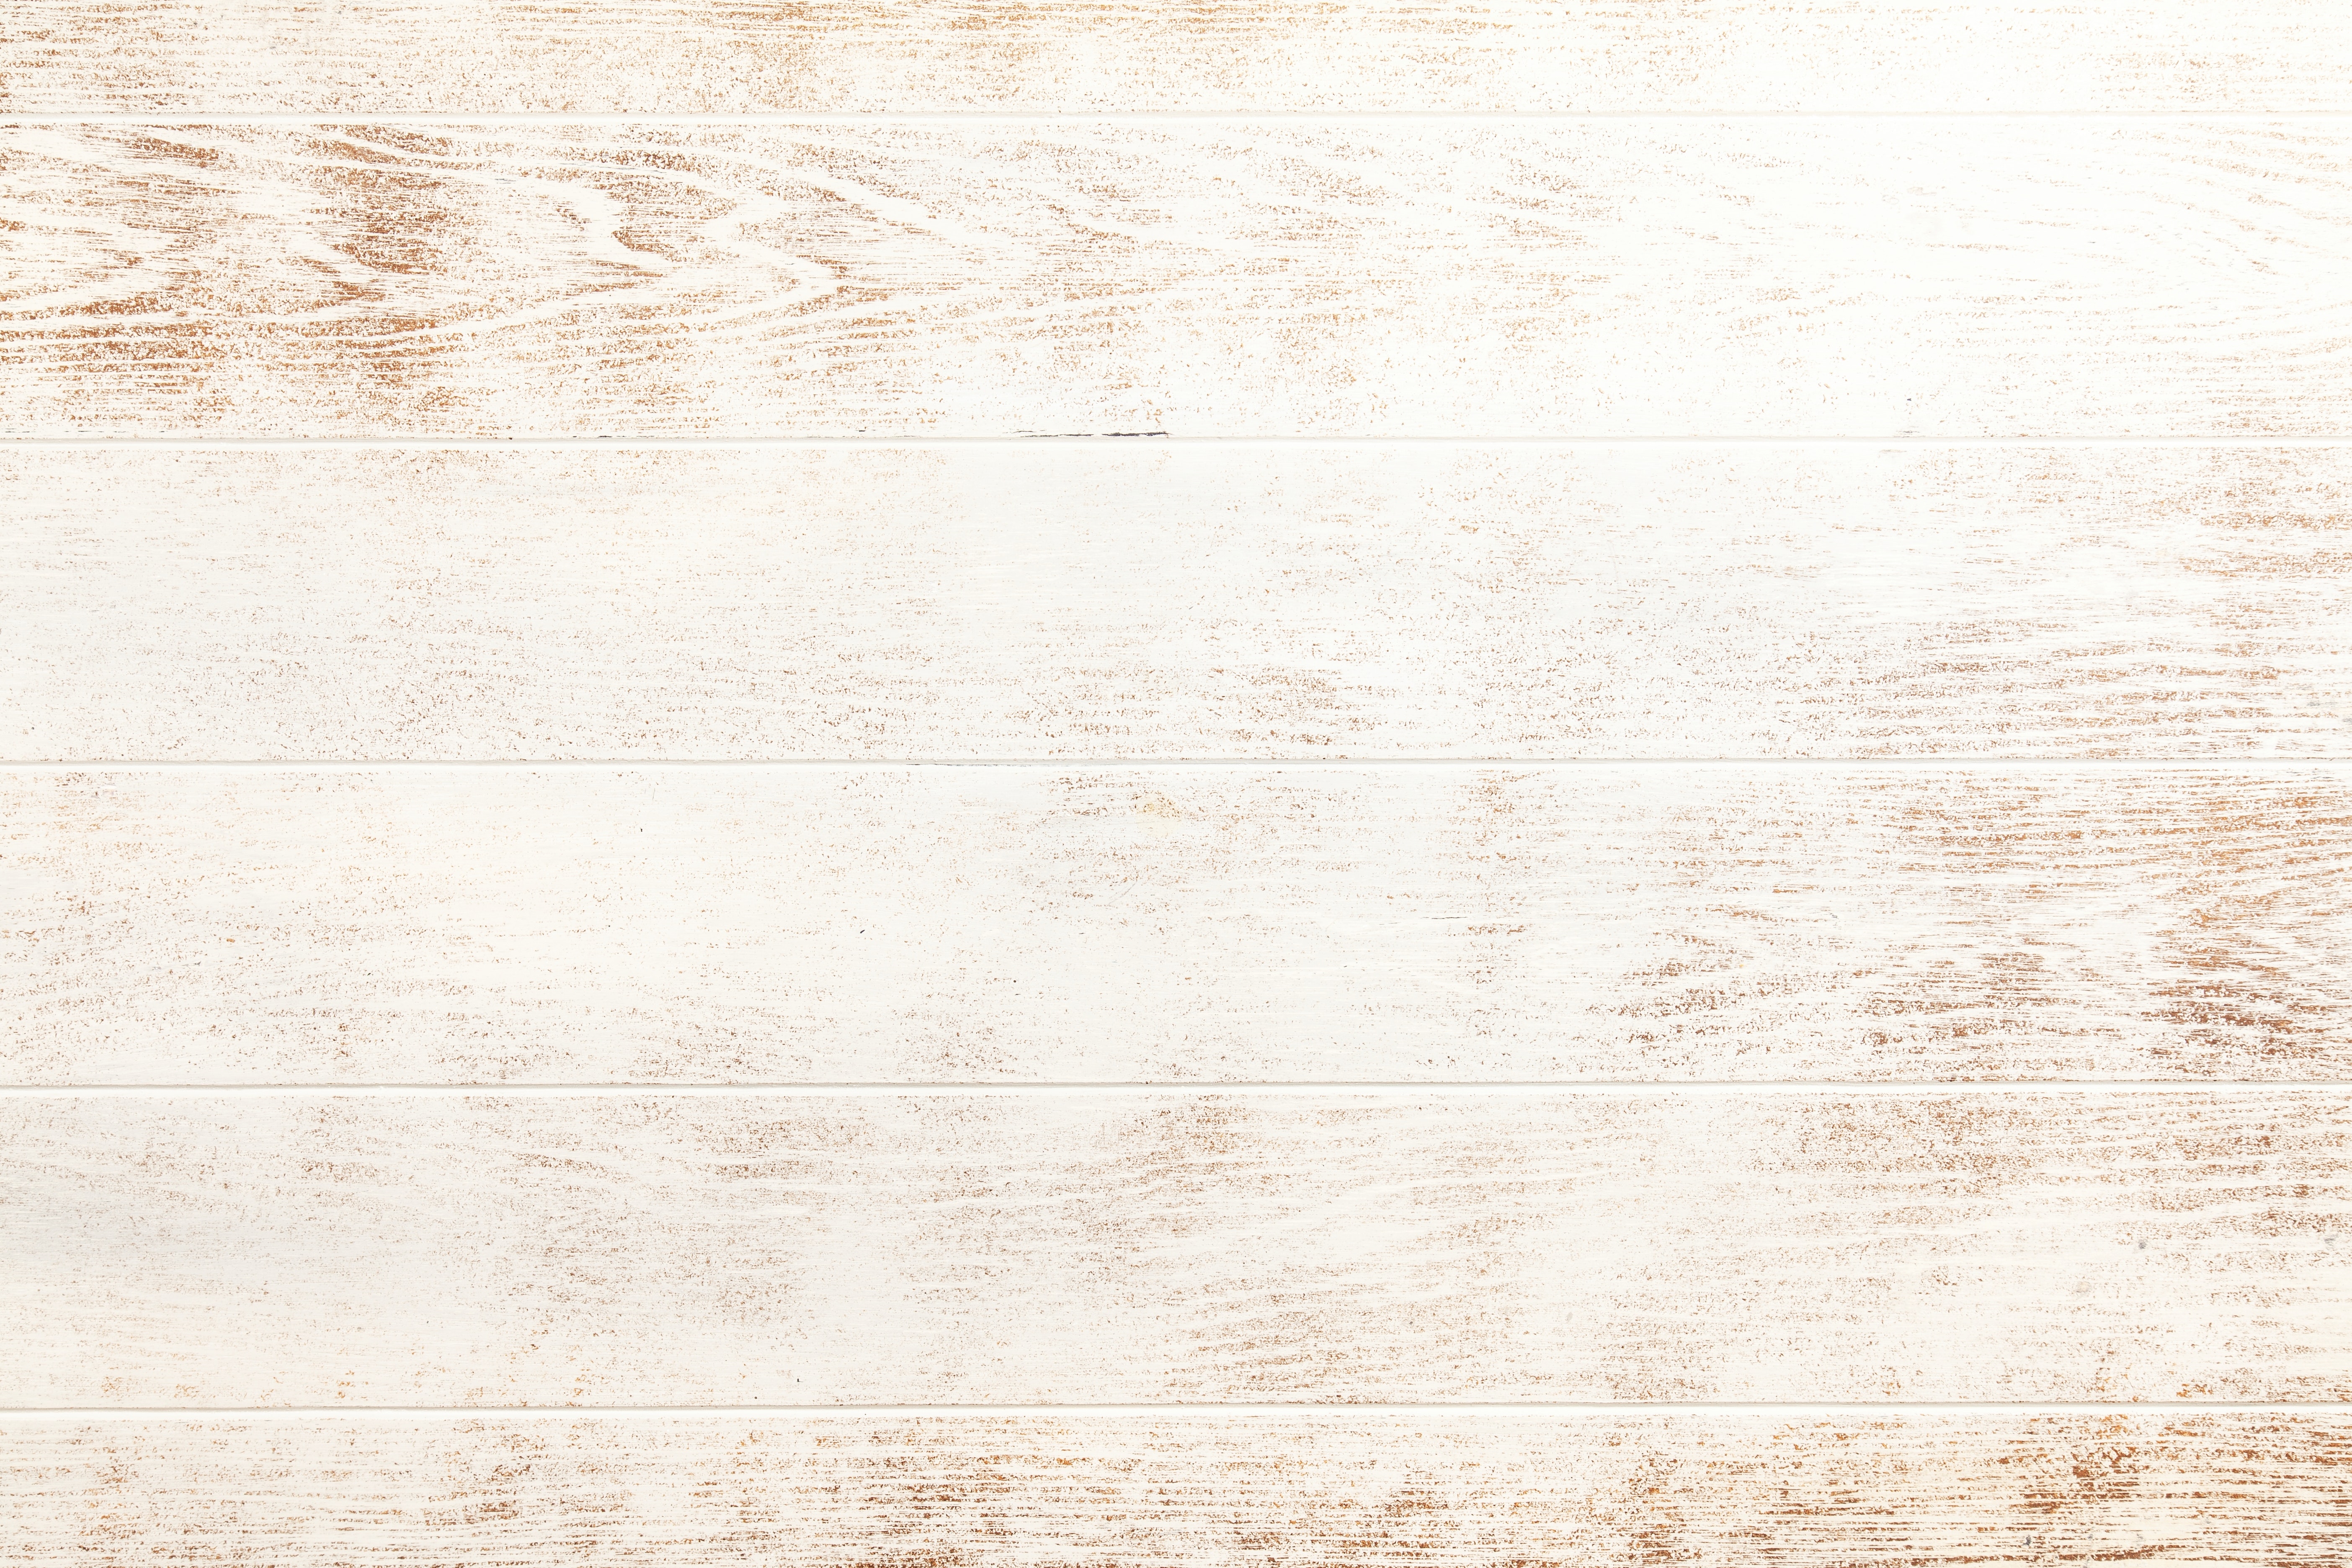
beige, wall, wood, wallpaper